Ennius

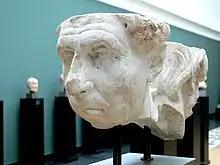
Double herm with the portrait of the Roman poets Virgil or Ennius

Quintus Ennius was a writer and poet who lived during the Roman Republic. He is often considered the father of Roman poetry. He was born in the small town of Rudiae, located near modern Lecce (ancient "Calabria", today Salento), a town founded by the Messapians, and could speak Greek as well as Latin and Oscan (his native language). Although only fragments of his works survive, his influence in Latin literature was significant, particularly in his use of Greek literary models.